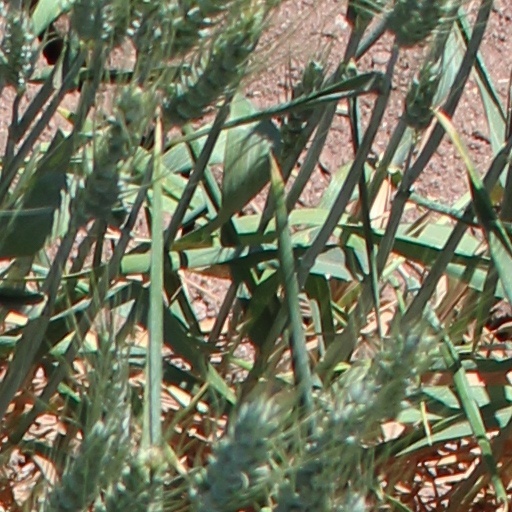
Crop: wheat